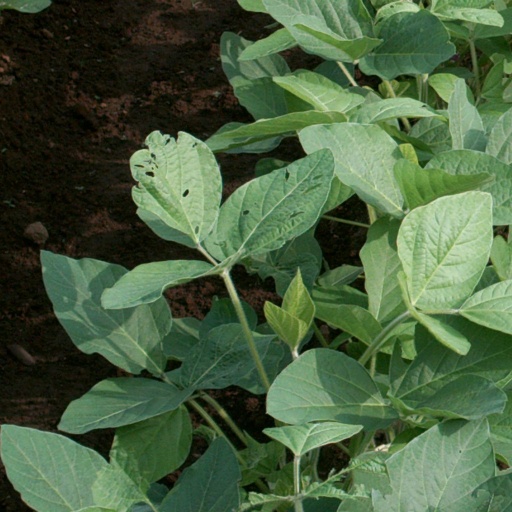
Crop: soybean